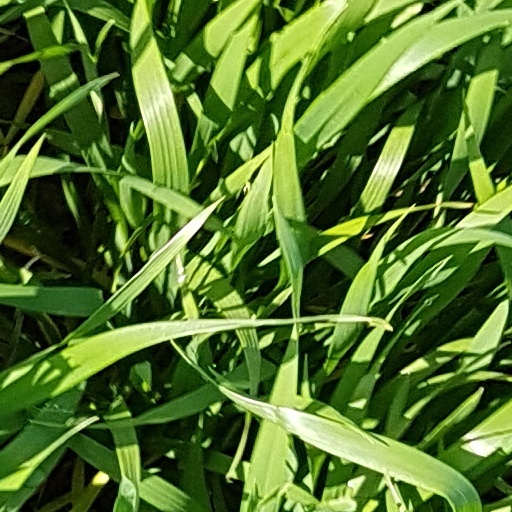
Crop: wheat